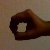
The image shows a hand gesture representing the number 0 in Indian Sign Language.